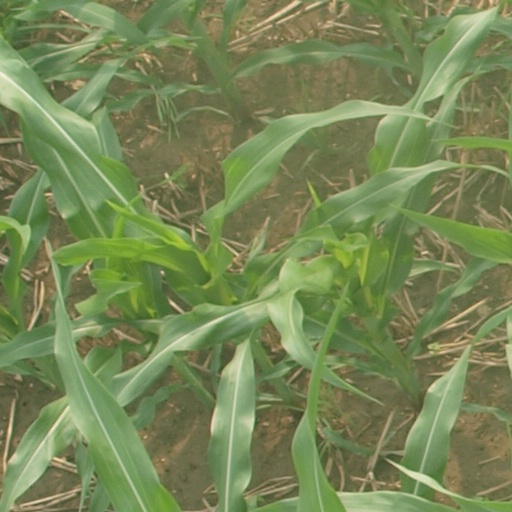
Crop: maize; corn